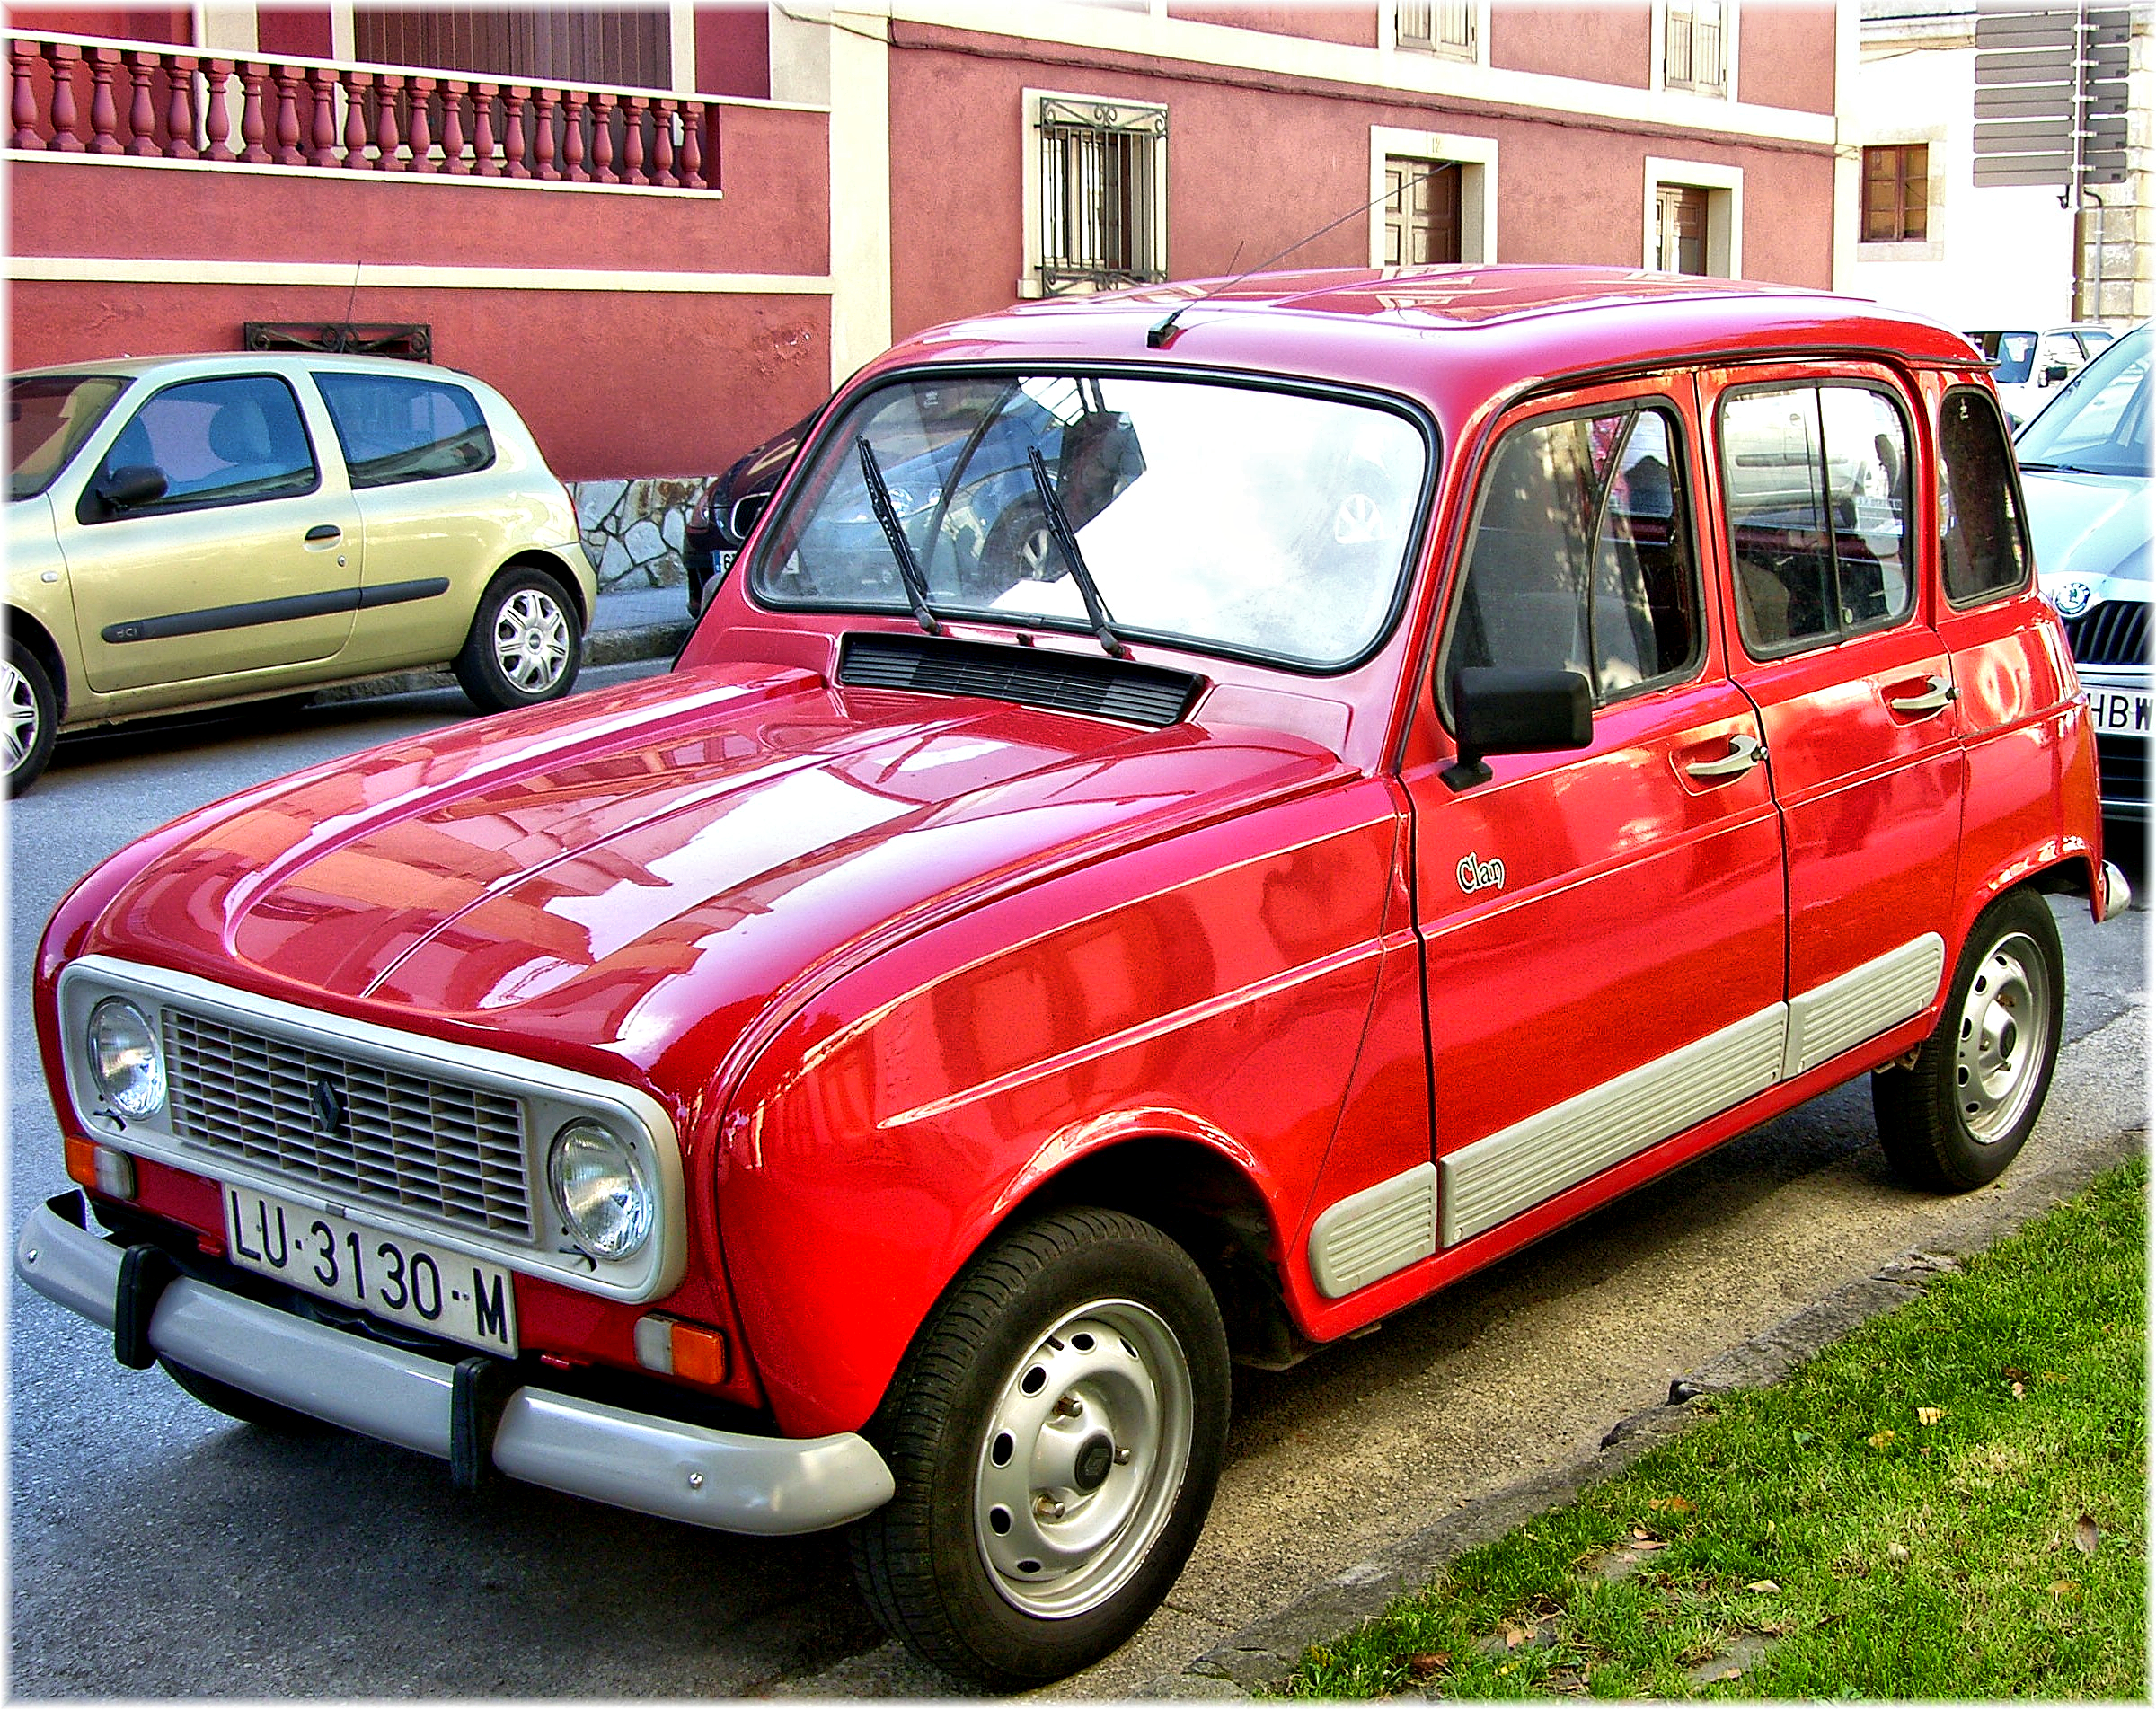
car, vehicle, hatchback, sedan, antique car, land vehicle, supermini